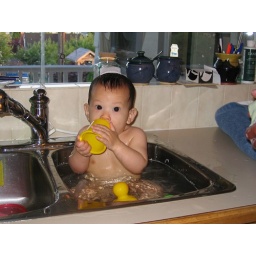
Josh's first bath in the kitchen sink